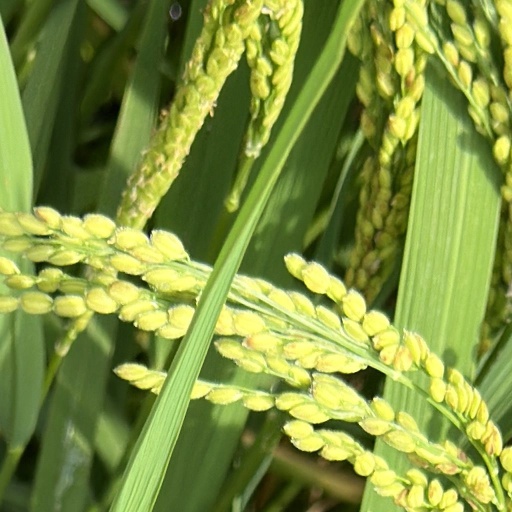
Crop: rice